Eric Paul

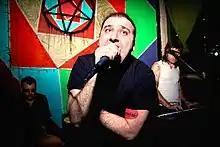
Eric Paul with The Chinese Stars (2009)

Eric Paul (born January 4, 1974) is an American noise rock singer, writer, and poet, from Providence, Rhode Island.